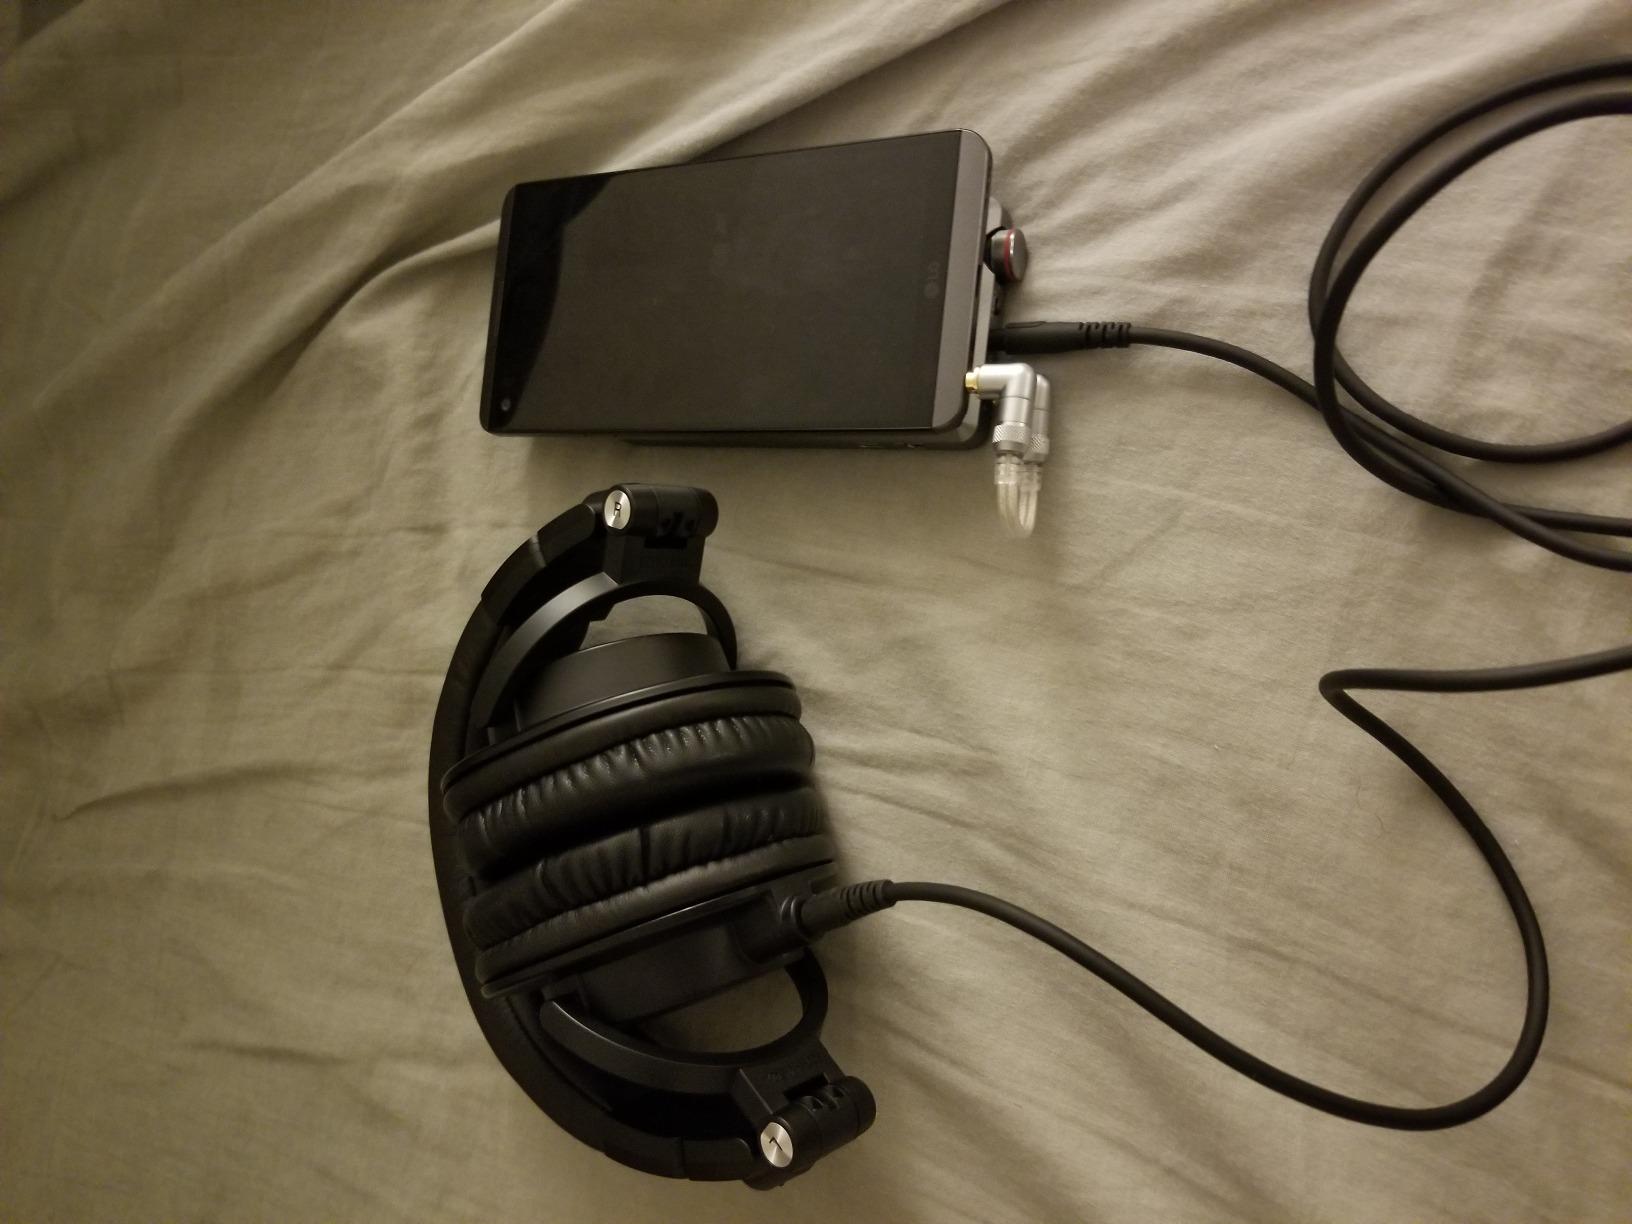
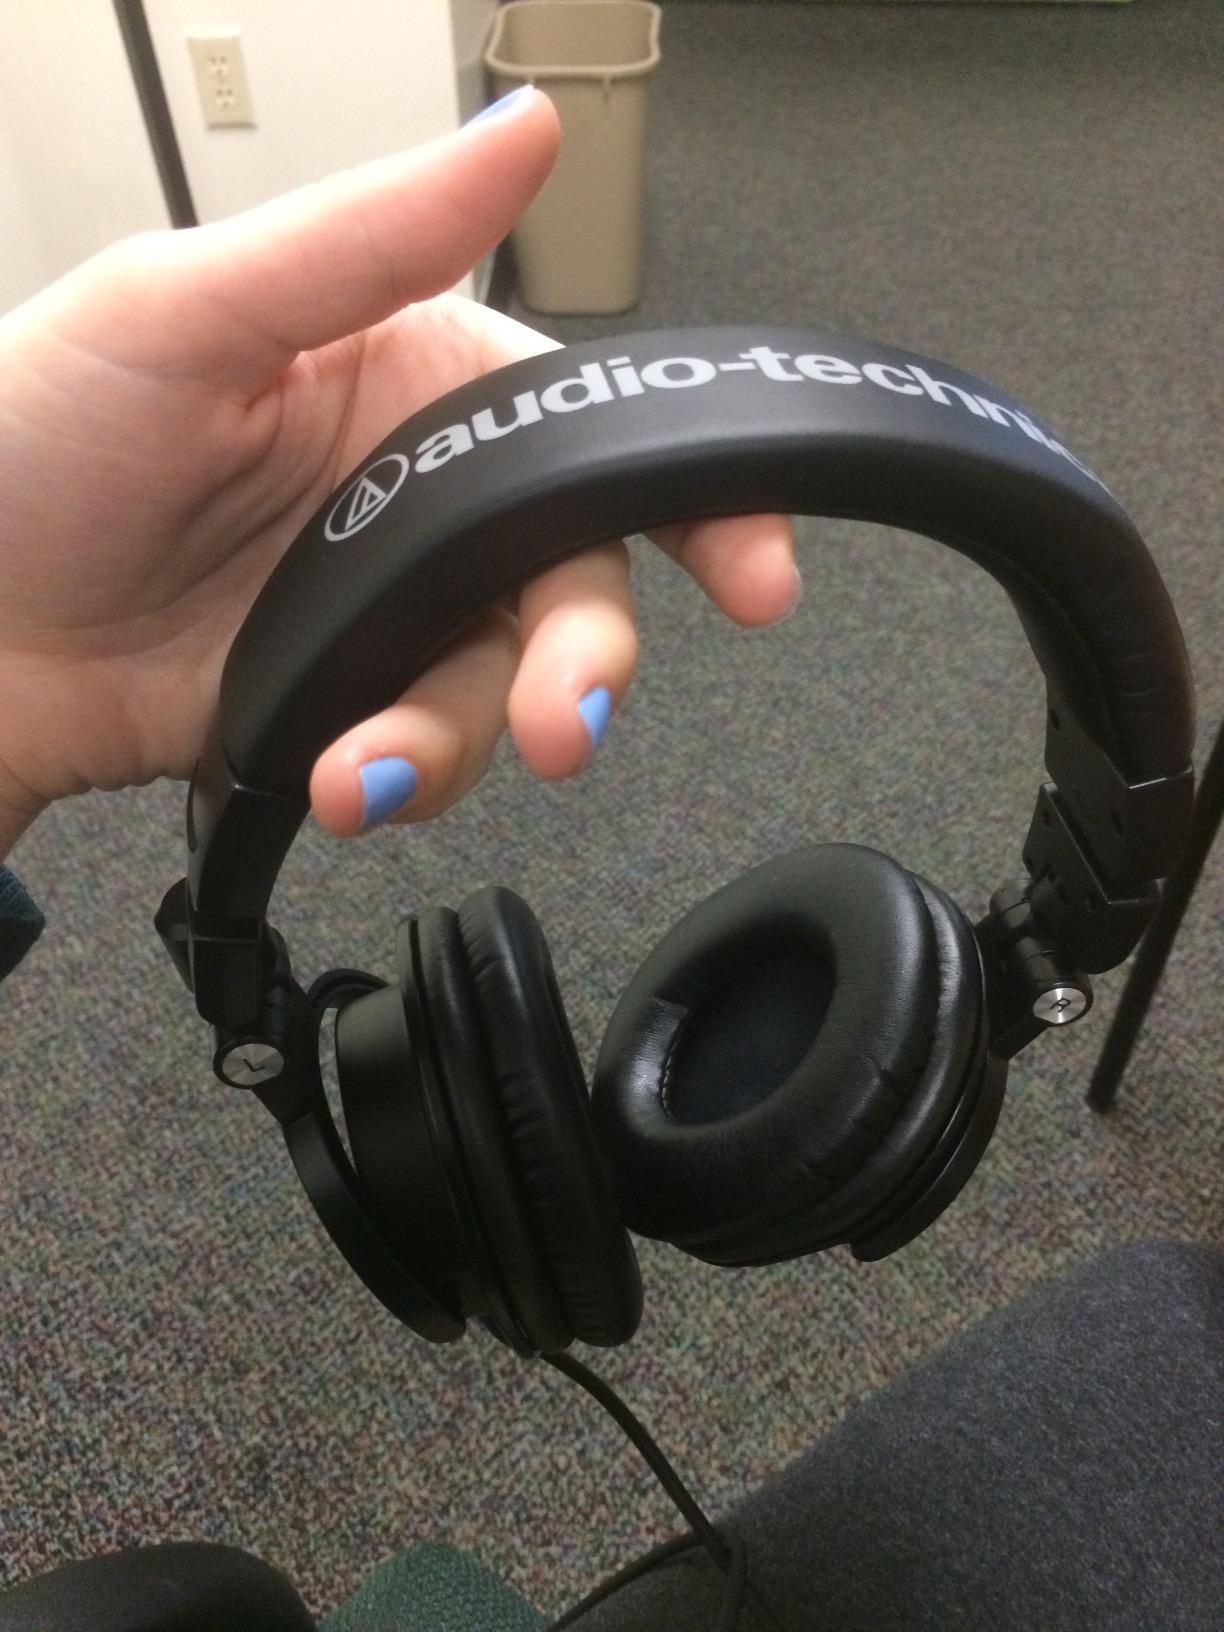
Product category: headphones
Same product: yes